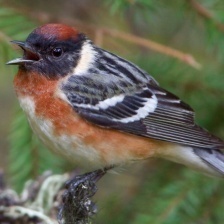
Species: BAY-BREASTED WARBLER
Scientific name: SETOPHAGA CASTANEA